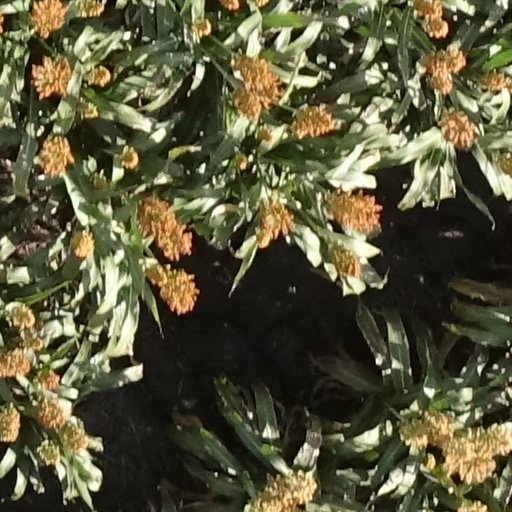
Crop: sorghum